Chandor Gardens

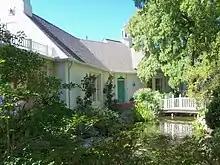
Chandor Gardens house looking NW across koi pond, 2010

Chandor Gardens is a historic garden established in Weatherford, Texas, US, by the British-born portrait painter Douglas Chandor (1897–1953) in 1936. Originally named White Shadows, it was renamed by his widow Ina Kuteman after his death in 1953, and kept open to the public until her death in 1978.